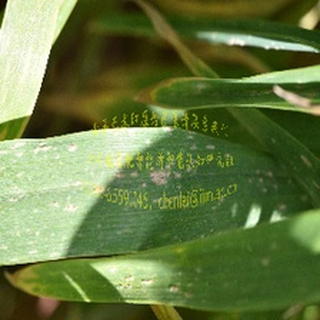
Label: wheat_mildew